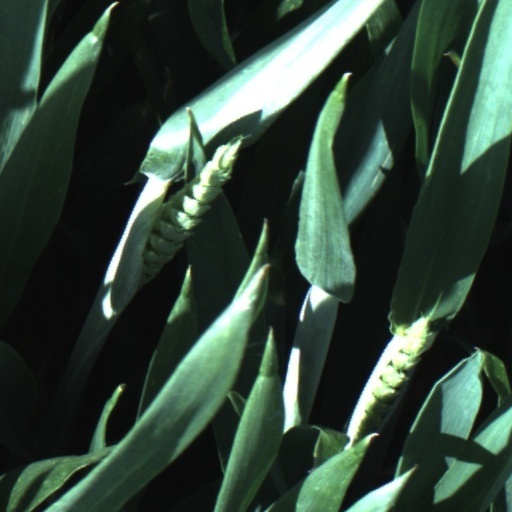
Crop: wheat